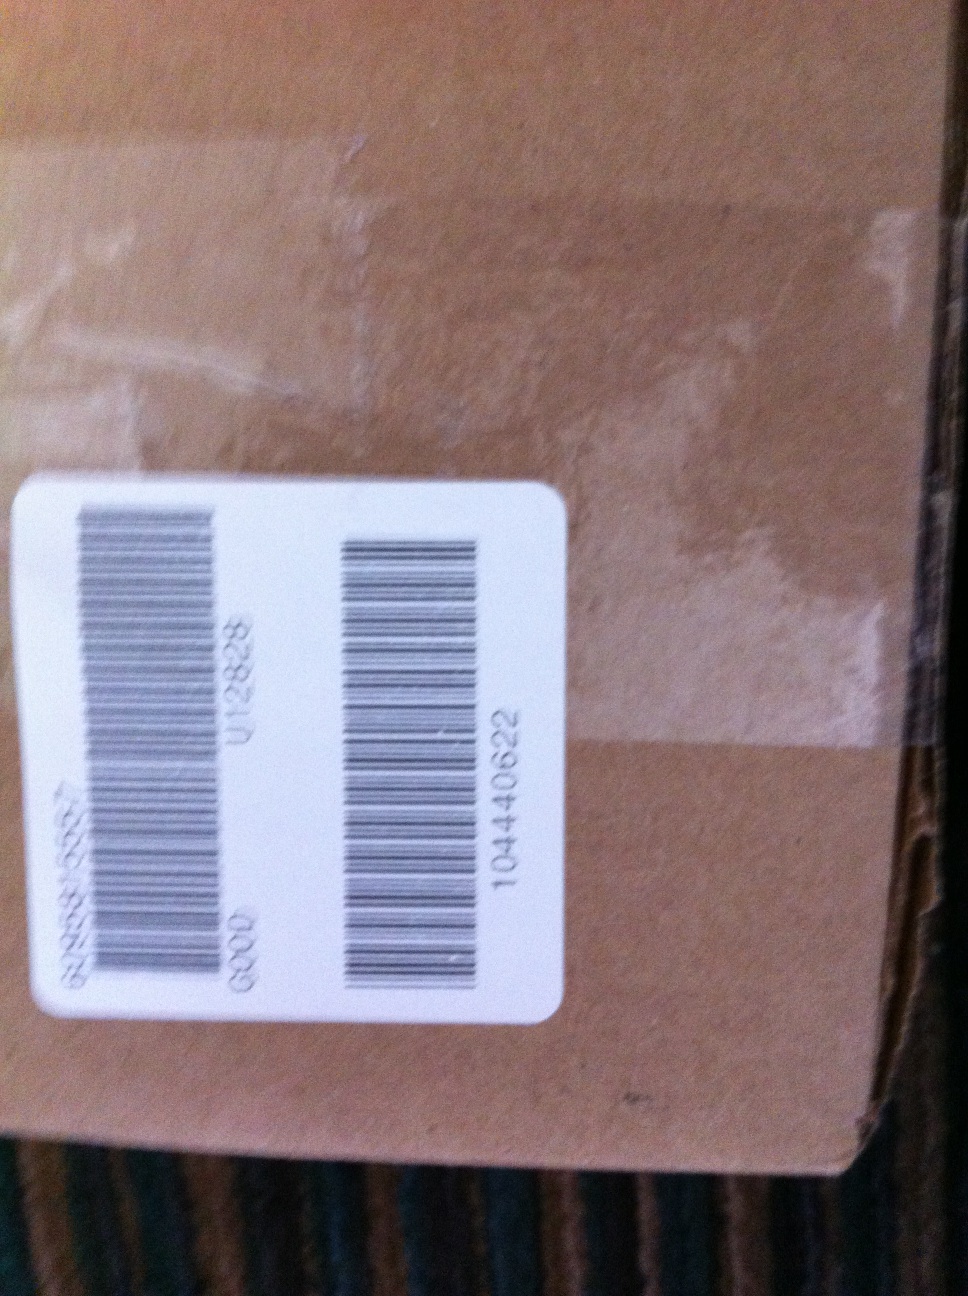Question: What's in this box?
Answer: unanswerable